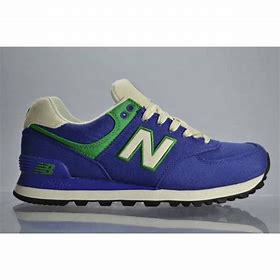
Brand: New
Model: Balance ML574